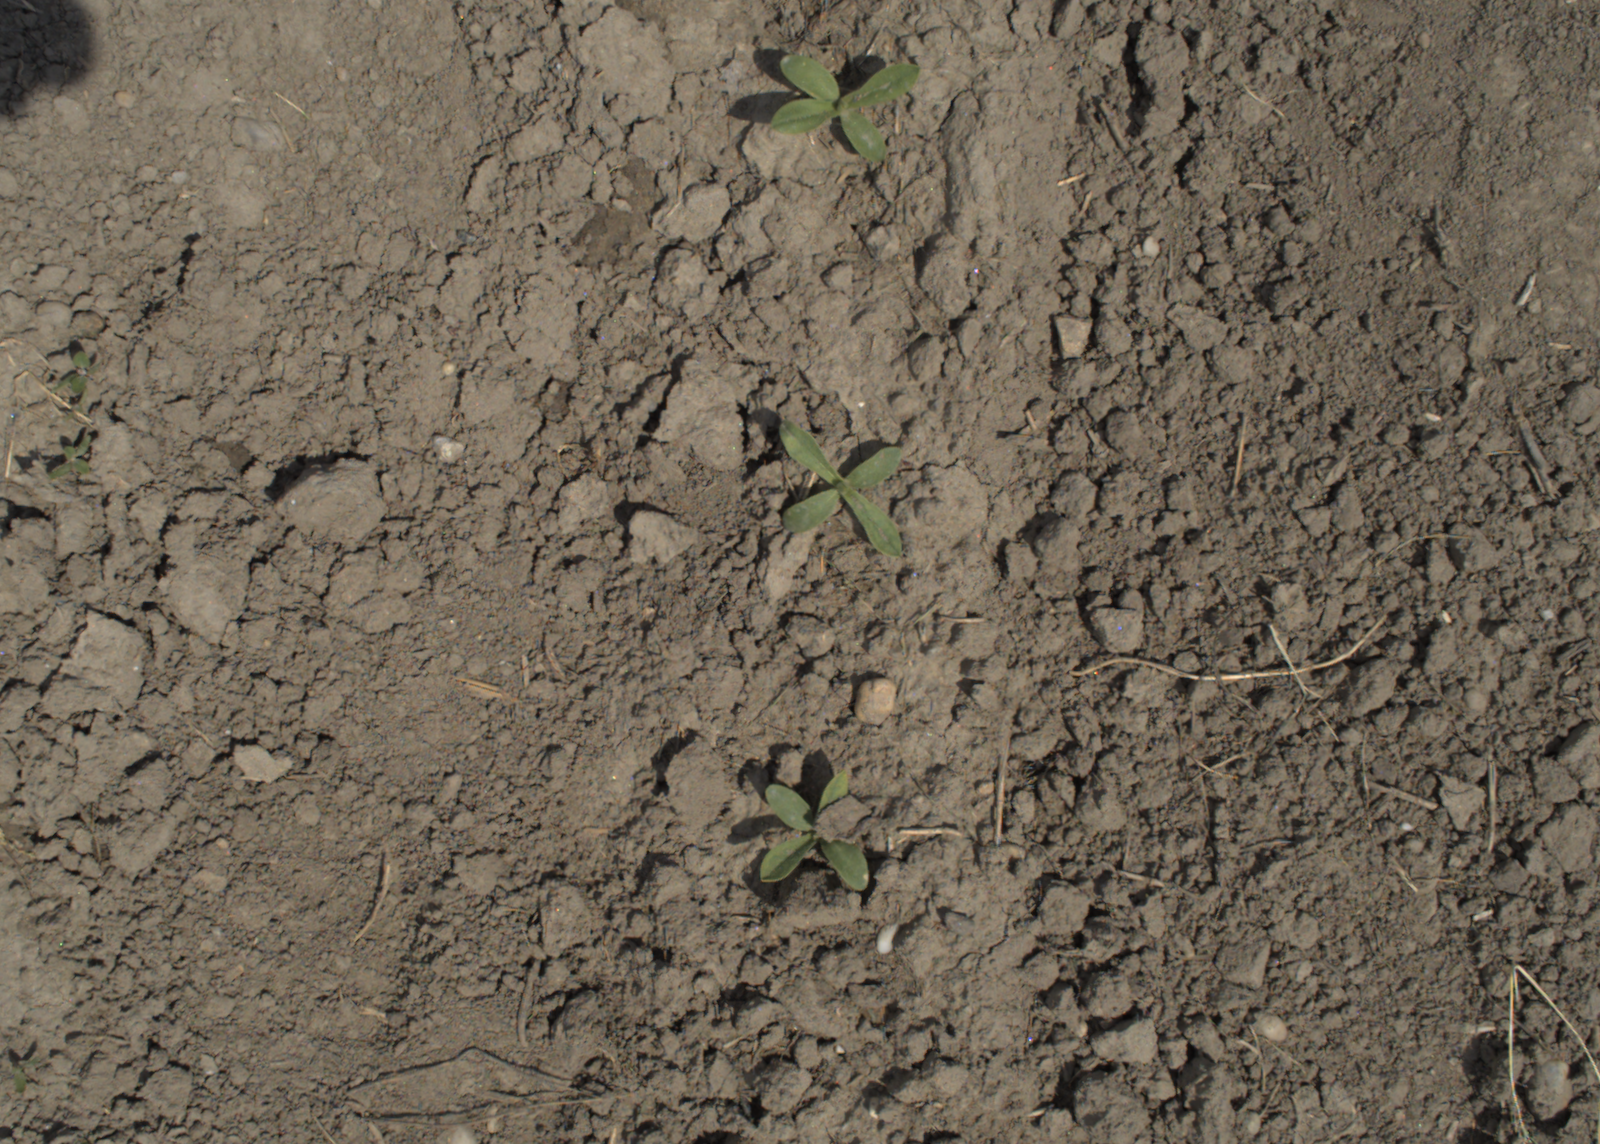
Capture date: 01.06.2021 11:49:33
Weather: mixed
Wind: light
Seeding date: 27.04.2021
Plant canopy height (mm): 888